Bluestone Formation

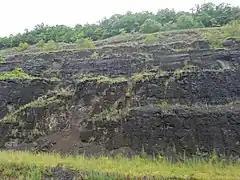
Outcrop near Camp Creek, West Virginia, showing cyclical deposits of the Pride Shale Member

The Bluestone Formation is a geologic formation in West Virginia. It is the youngest unit of the Upper Mississippian-age Mauch Chunk Group. A pronounced unconformity separates the upper boundary of the Bluestone Formation from sandstones of the overlying Pennsylvanian-age Pocahontas Formation.